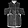
Label: Shirt